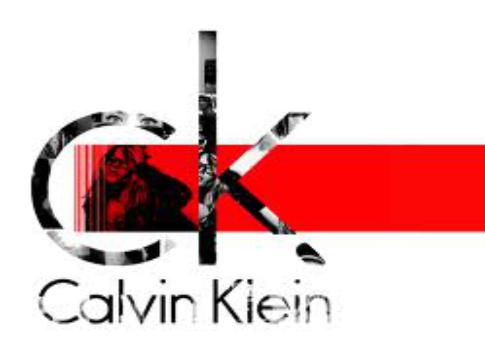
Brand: Ck Calvin Klein-1
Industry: Clothes